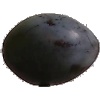
Label: Plum 3